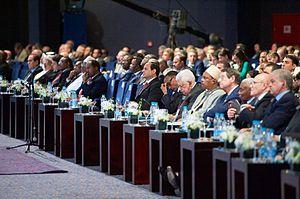
La future capitale égyptienne, aussi connue sous le nom de Wedian, est une ville en construction depuis 2016, devant à terme devenir la capitale de l'Égypte. Le chantier est situé à environ 45 kilomètres à l'est du Caire, en plein désert.